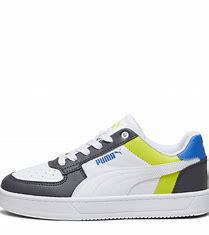
Brand: Puma
Model: Caven